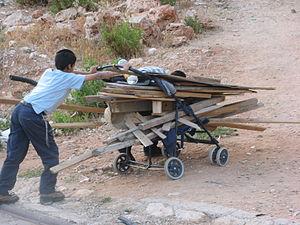
un garçon ramasse du bois pour le feu de joie de Lag Ba'omer.